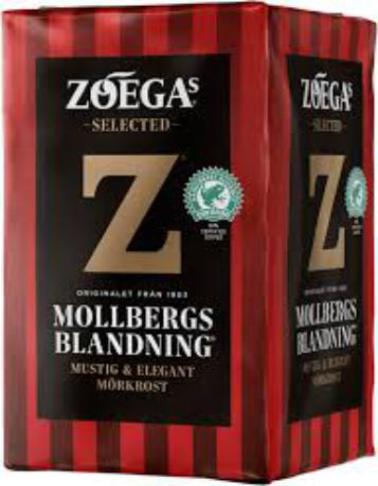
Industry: Food